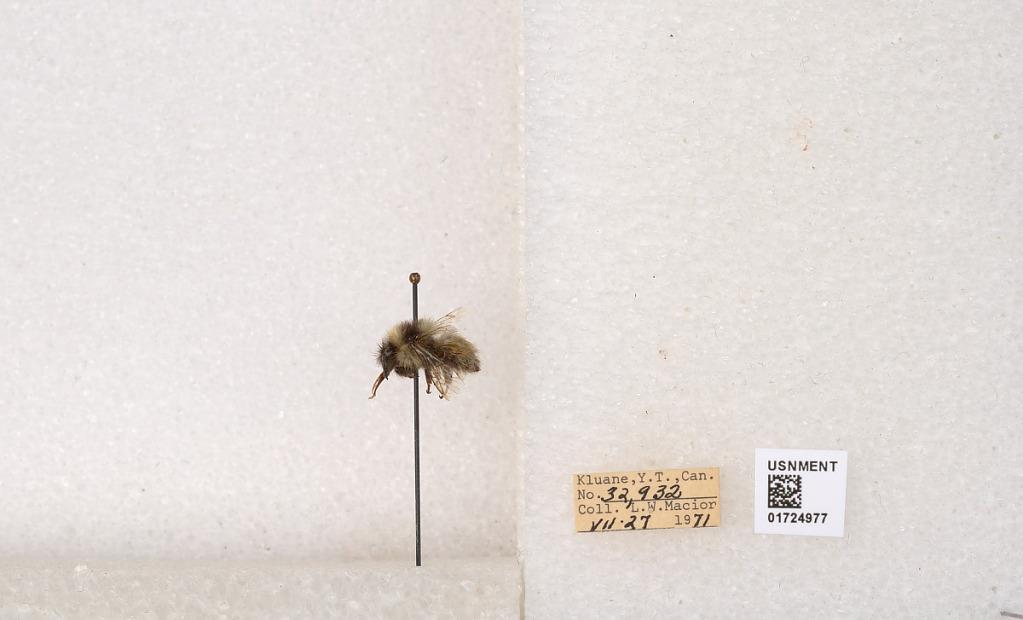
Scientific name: Bombus (Pyrobombus) sylvicola Kirby
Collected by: L. Macior
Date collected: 1971-7-27
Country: Canada
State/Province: Yukon Territory
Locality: Kluane National Park and Reserve
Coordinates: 60.7493, -139.504